David Breuer-Weil

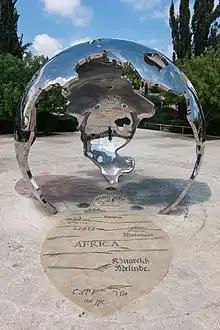
"Jerusalem as the Center of the World" (after the Bünting Clover Leaf Map), Teddy Kollek Park, Jerusalem

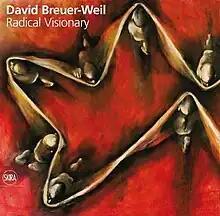
Cover of "David Breuer-Weil: Radical Visionary", Skira, 2011

Breuer-Weil has labelled his collections of work as 'Project 1', 'Project 2', etc. 'Project 1' was completed during 1997–2001 and exhibited in the crypt of the Roundhouse in Camden Town, London. 'Project 2' (2003) was exhibited at the Bargehouse on the South Bank of the River Thames. 'Project 3' (2007) was exhibited in a disused multi-storey car park in Covent Garden. 'Project 4' (2007–2011), included themes of homeland, territory and belonging, and its motifs included fire, water, boxes, scrolls, books, feet, bricks, bubbles and Buddha-like seated figures.